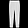
Label: Trouser